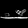
Label: Sandal